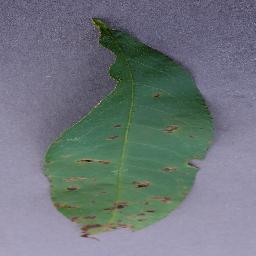
Label: Peach___Bacterial_spot